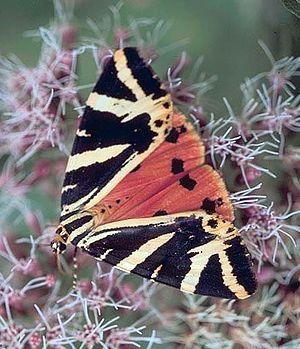
Les Dentelles de Montmirail, situées dans le département français de Vaucluse, sont une chaîne de montagne qui marque la limite occidentale des monts de Vaucluse. Elles sont situées au nord de Carpentras, au sud de Vaison-la-Romaine et à l'ouest du mont Ventoux. Leur point culminant est la crête de Saint-Amand à 722 mètres d'altitude.